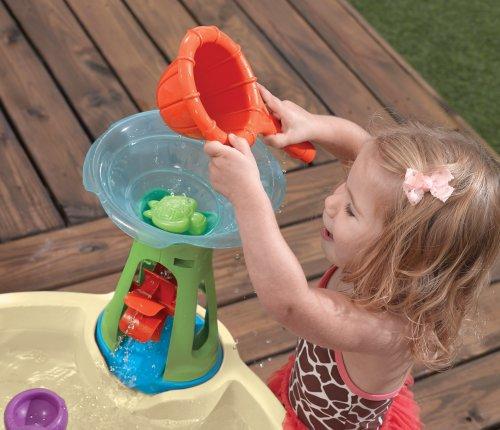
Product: Step2 Wild Whirlpool Water Table
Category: Toys & Games | Sports & Outdoor Play | Sand & Water Tables
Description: Table also includes a rotating octopus that creates a whirlpool effect.
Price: $34.99
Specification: ProductDimensions:31.5x31.5x28.5inches|ItemWeight:8.6pounds|ShippingWeight:10.85pounds(Viewshippingratesandpolicies)|ASIN:B00IGXUSGY|Itemmodelnumber:840100|Manufacturerrecommendedage:18months-15years